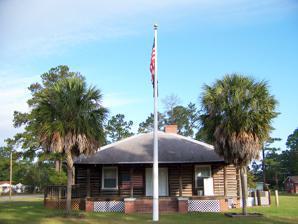
Building: American Legion Hut (Hampton, South Carolina)
Country: United States of America
Year built: 1933
United States historic place American Legion Hut U.S. National Register of Historic Places Hampton American Legion Hut, January 2006 Show map of South Carolina Show map of the United States Location Jct. of Hoover St. and Jackson Ave., Hampton, South Carolina Coordinates 32°52′19″N 81°7′3″W / 32.87194°N 81.11750°W / 32.87194; -81.11750 Area less than one acre Built 1933 ( 1933 ) Architectural style Log Cabin NRHP reference No. 00001235 Added to NRHP October 27, 2000 American Legion Hut is a historic clubhouse located at Hampton , Hampton County, South Carolina . It was built in 1933, and is a one-story, T-shaped cypress log building with a truss roof. The Hut was constructed as, and continues to be a meeting hall for the Hampton American Legion Post 108 as well as serving as a site for civic and social events. Local workers built the Hut supported by funds from the Reconstruction Finance Corporation during the Great Depression. It was listed on the National Register of Historic Places in 2000. References